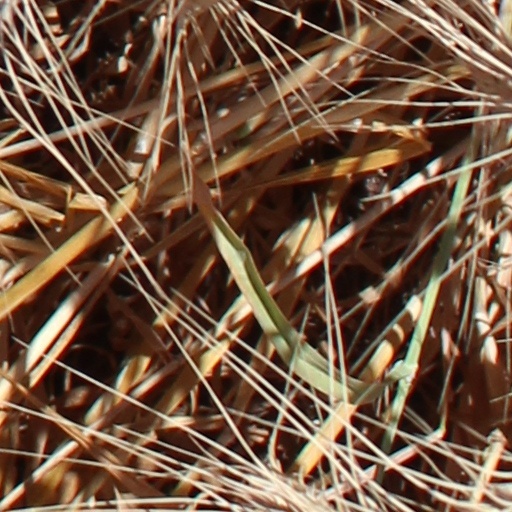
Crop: wheat